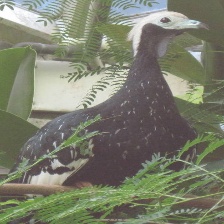
Species: BLUE THROATED PIPING GUAN
Scientific name: PIPILE CUMANENSIS